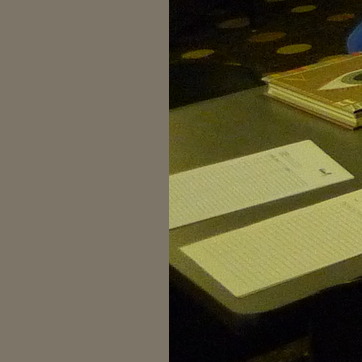
Material: paper